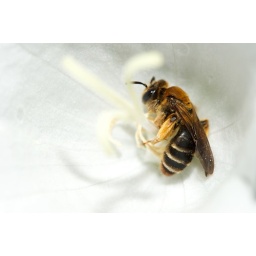
Andrena pandellei female (Hym. Andrenidae) in a flower of Campanula media (Campanulaceae), 12.vi.2010, Lessive, Belgium.